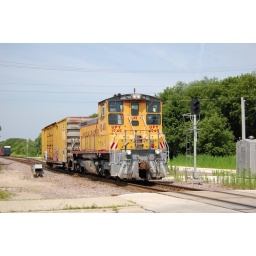
Union Pacifics marsh job just cut off its train and is about to cross Clement ave. in milwaukee wi.